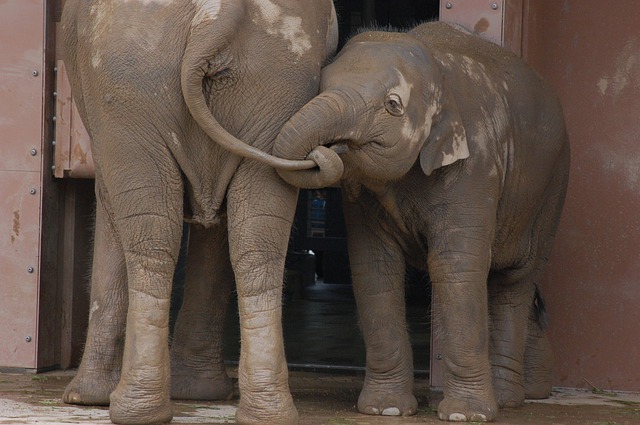
Label: elephant